Smallmouth bass

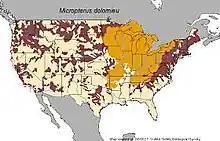
Smallmouth Bass Range Map

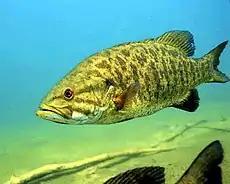
Detailed underwater photo of Smallmouth Bass "Micropterus dolomieu".

Smallmouth have a slender but muscular fusiform body shape making them powerful swimmers. The coloration of the smallmouth bass' ctenoid scales range from golden-olive to dark brown dorsally which fades to a yellowish white ventrally with dark brown vertical bars or blotches along the body and dark brown horizontal bars on the head. The combination of the muscular fusiform body shape and camouflage like coloring make these fish highly effective ambush predators. The coloration can vary greatly depending on the fishes age, habitat, water quality, diet, and the spawning cycle.